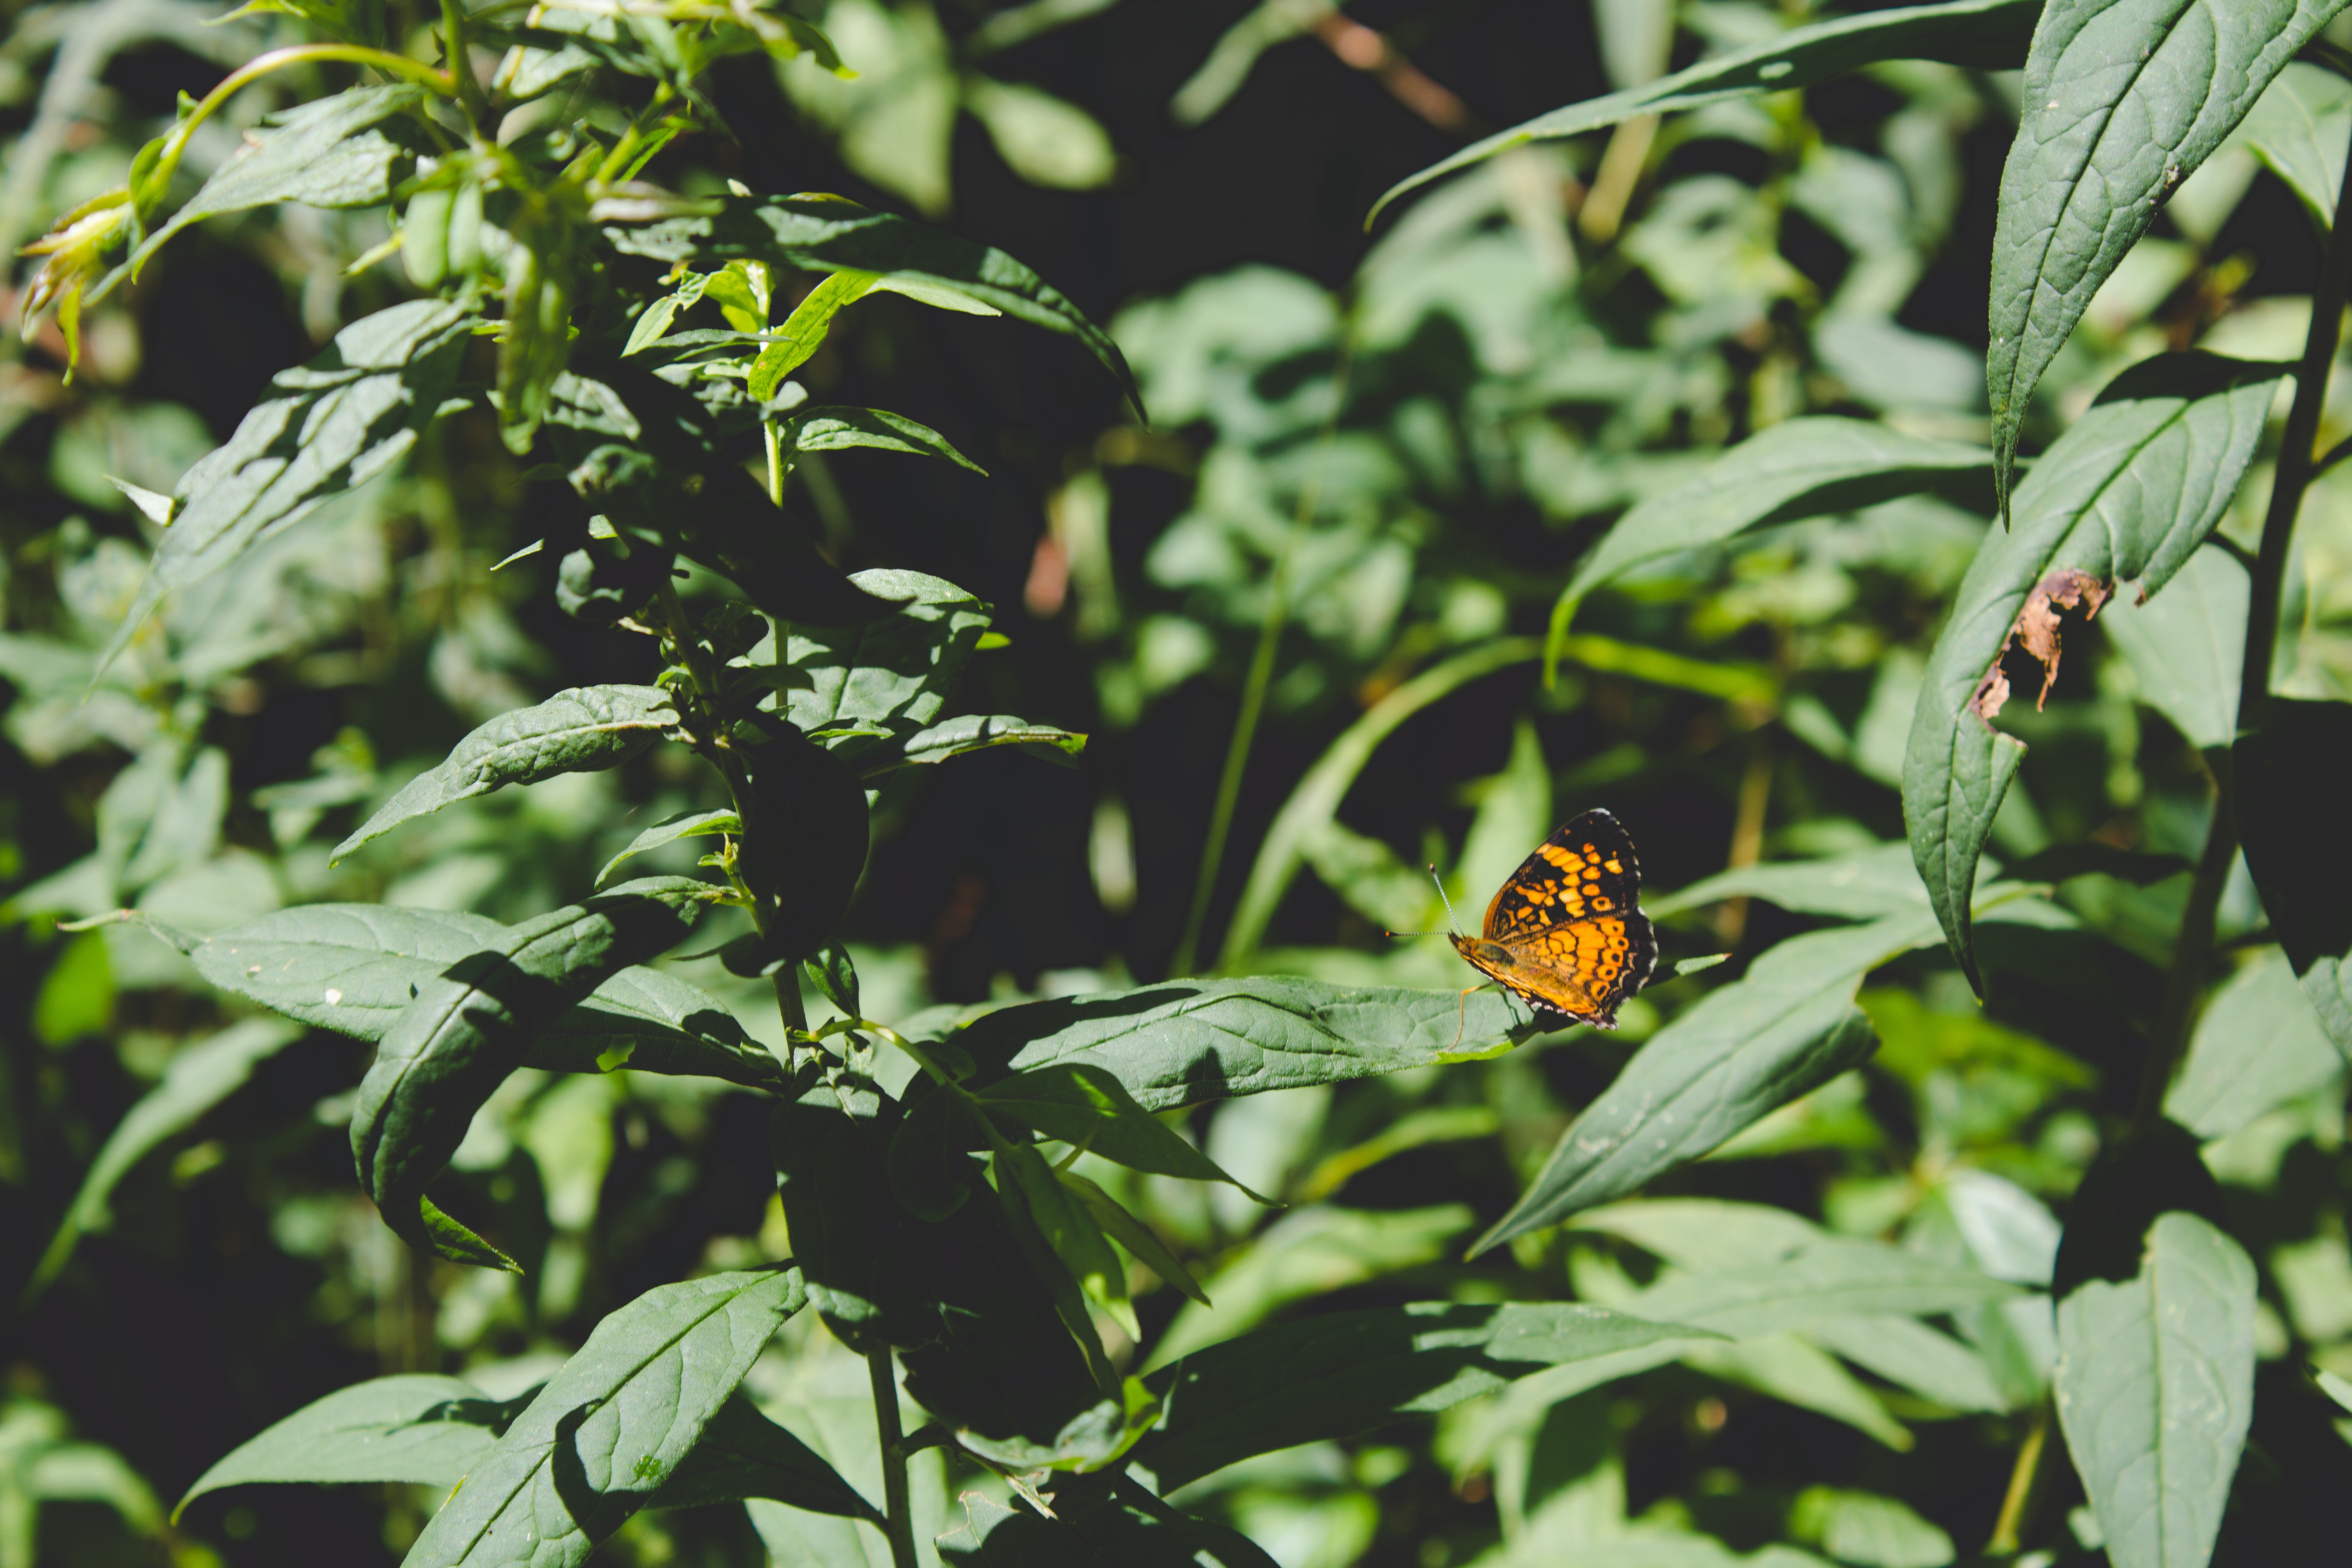
nature, branch, leaf, flower, wildlife, green, jungle, insect, botany, butterfly, garden, flora, fauna, invertebrate, wildflower, moths and butterflies